Elihu B. Washburne

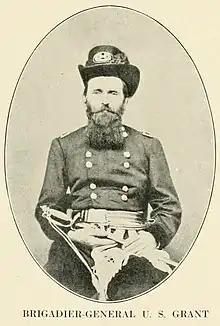
In 1861 Washburne began his sponsorship of Ulysses S. Grant during the Civil War.

Washburne was one of only a few men in Washington, D.C., who had previously known Ulysses S. Grant, a fellow resident of Galena. Grant was a graduate of West Point and had served in the Army for eleven years, including the Mexican–American War. Initially, Grant and Washburne seemed like an odd political pairing; Grant was a Douglas Democrat and Washburne an ardent abolitionist and founder of the Republican Party. Despite those differences, Washburne became an early and ardent Grant supporter, and helped secure his promotions to the general officer ranks.